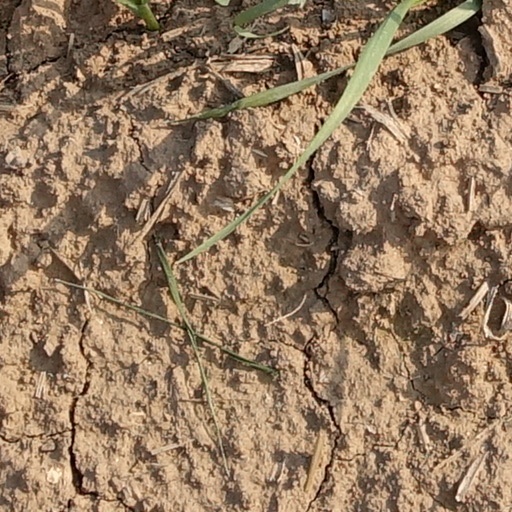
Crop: wheat